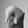
ASL letter: Q